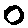
Label: 0